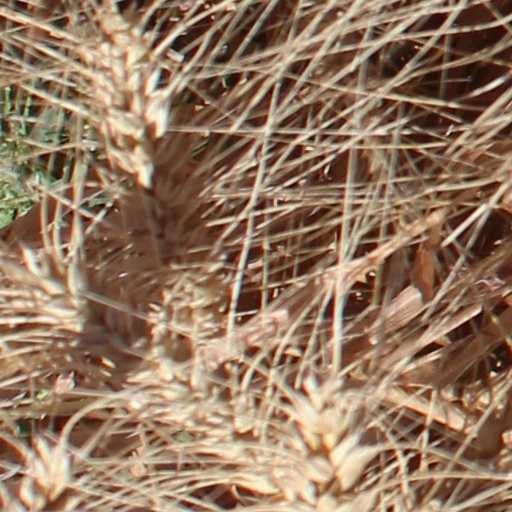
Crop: wheat